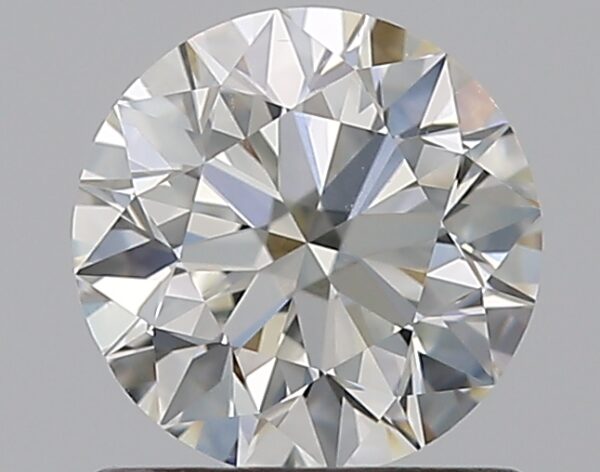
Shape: round
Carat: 0.9
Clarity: VS2
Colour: I
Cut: EX
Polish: EX
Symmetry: EX
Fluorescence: M
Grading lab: GIA
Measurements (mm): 6.1 x 6.14 x 3.86